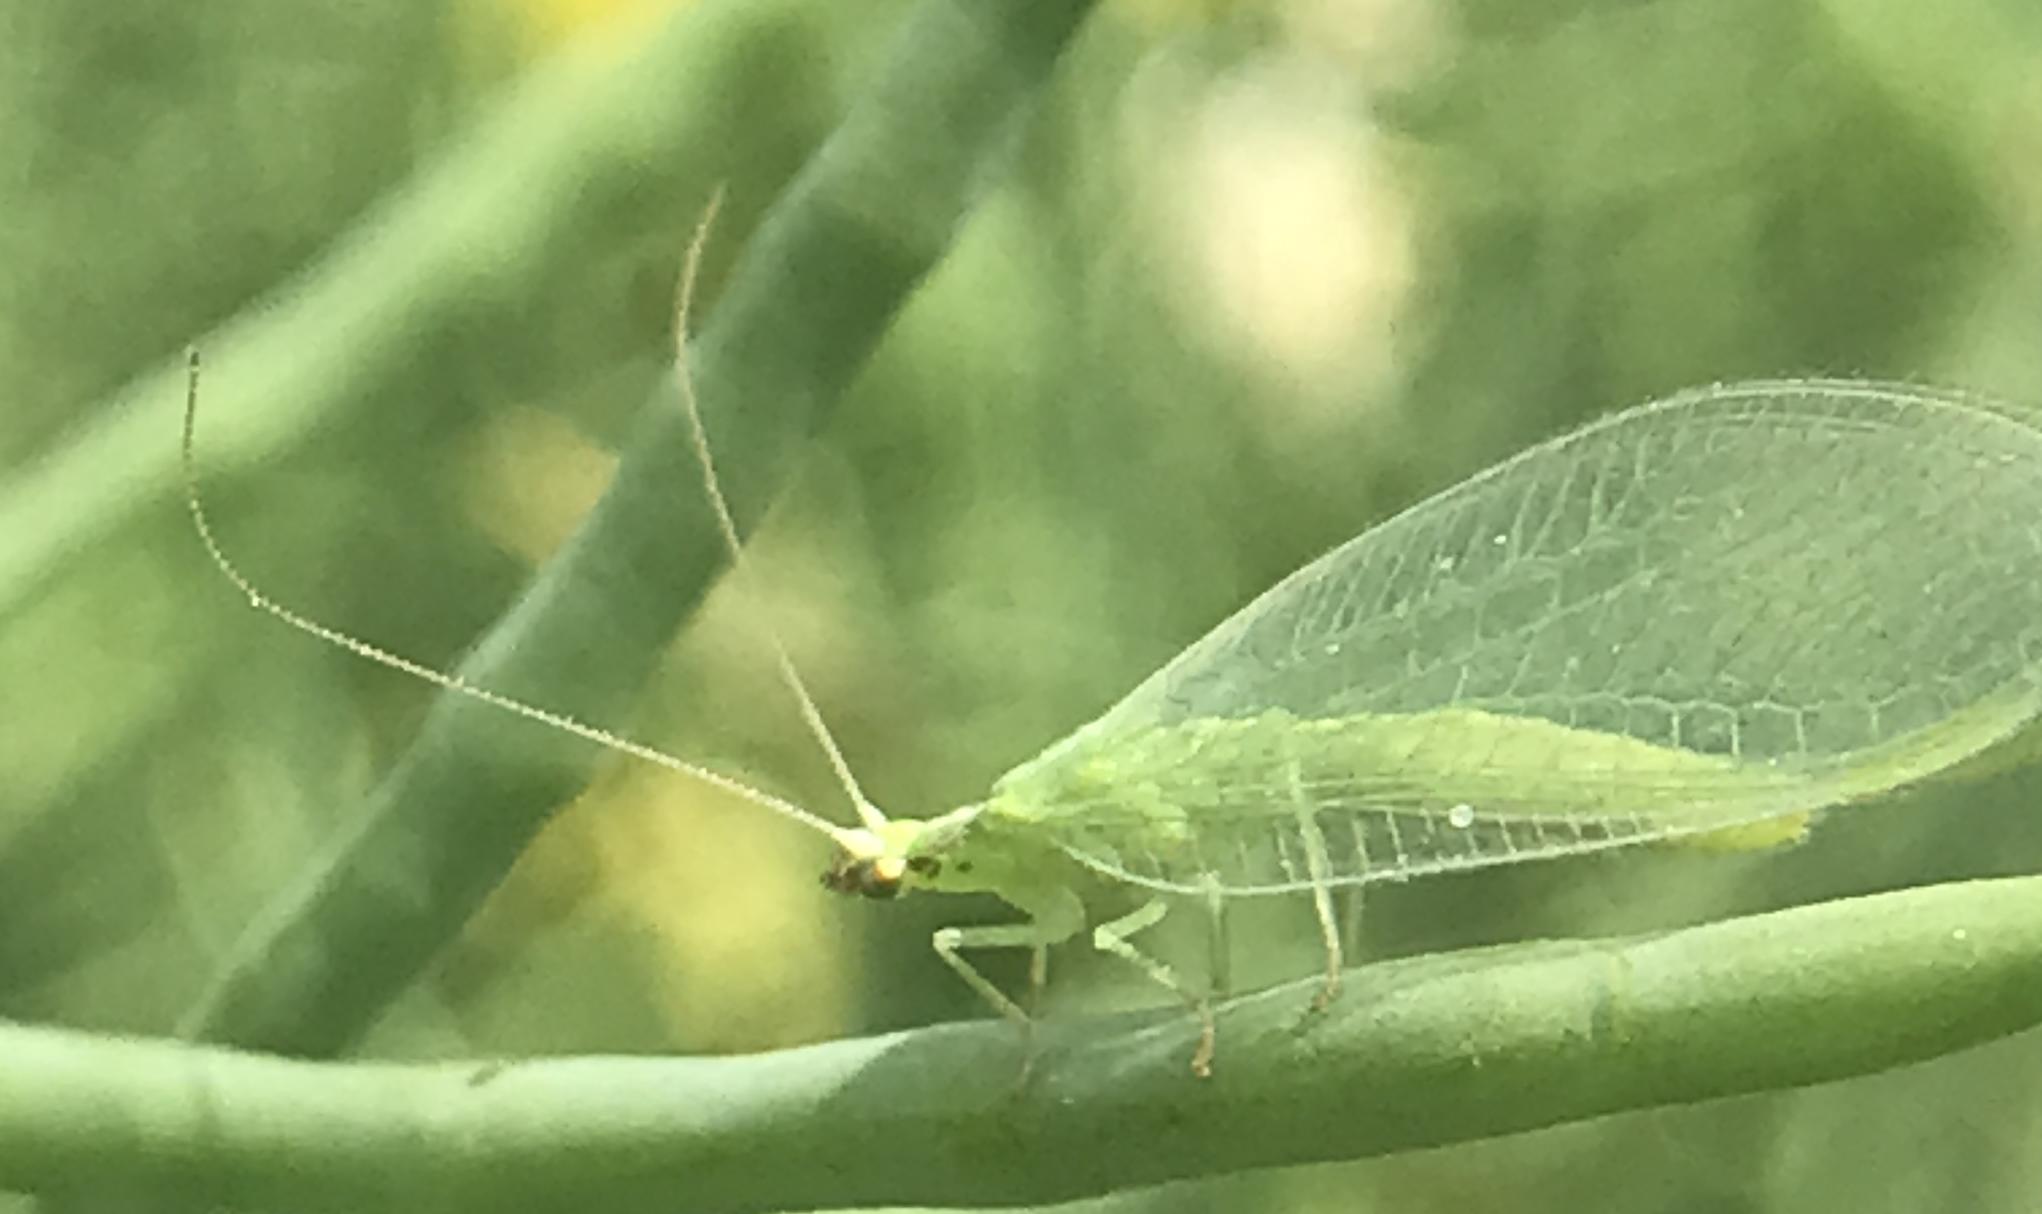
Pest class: predators